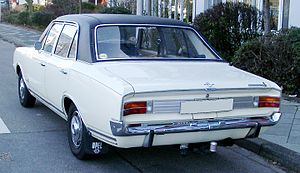
Opel Commodore / Commodore A (1967−1971)
Opel Commodore var en personbilsmodel med sekscylindret rækkemotor fra bilfabrikanten Opel, som blev bygget i tre modelgenerationer mellem starten af 1967 og sommeren 1982.